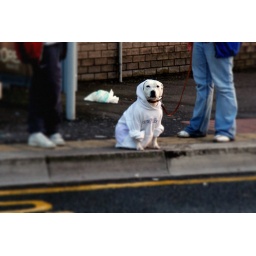
seen in saltcoats north ayrshire, waiting for a bus (the dog that is)